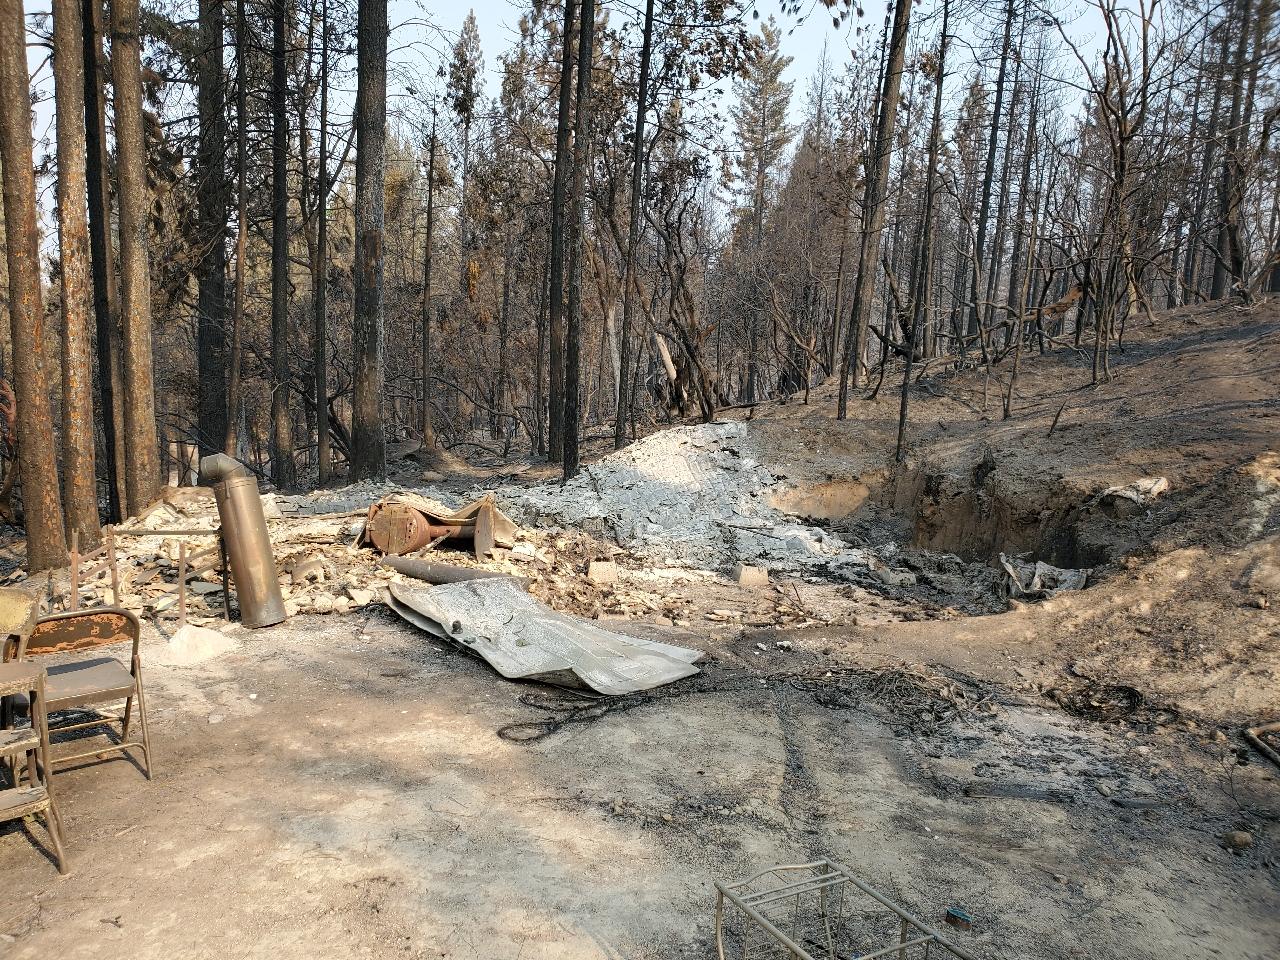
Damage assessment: destroyed